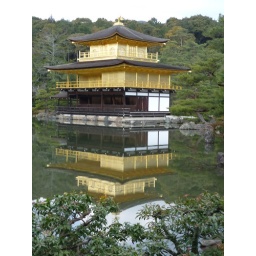
A cool photo of the golden pavillion with the reflection in the water